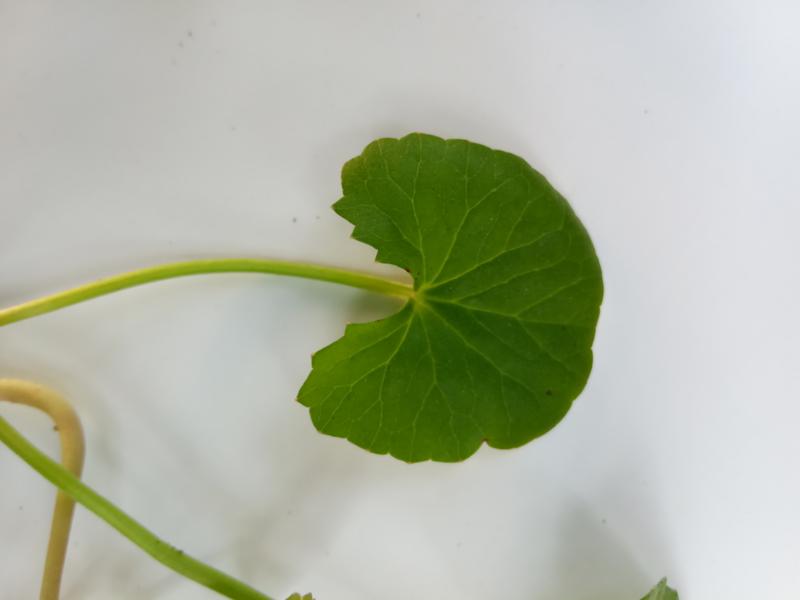
Weed species: Centella asiatica